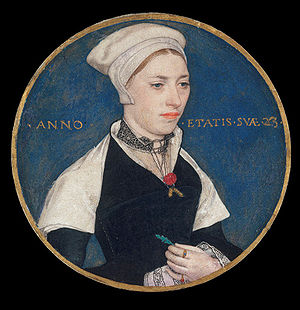
Hans Holbein den yngre / Værker
Hans Holbein den yngre var en tysk maler.